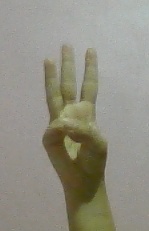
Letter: thaa